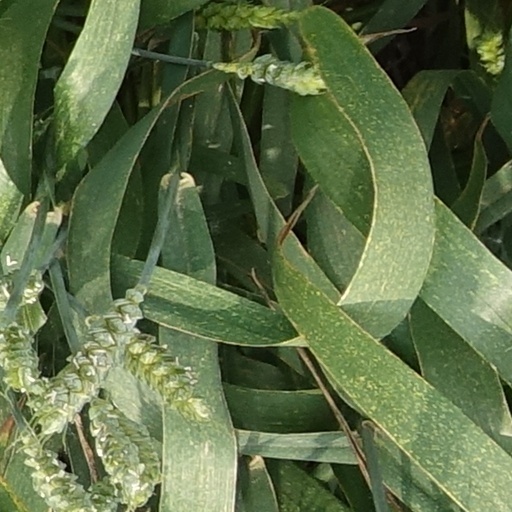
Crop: wheat